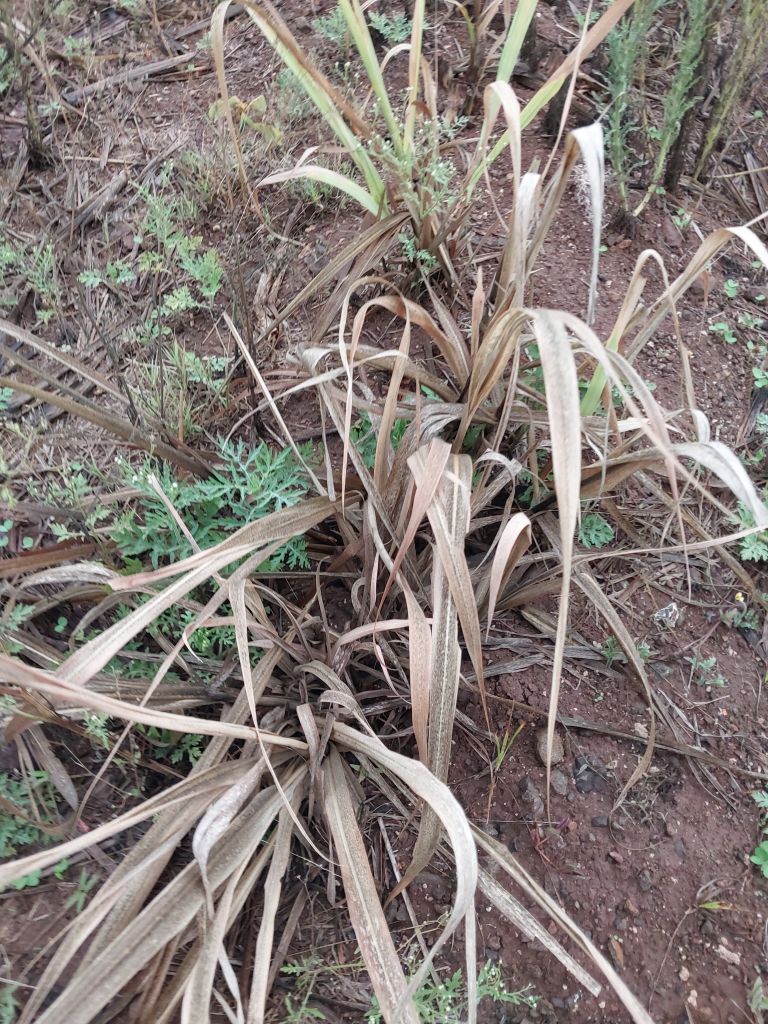
Label: Sett Rot